Galicia (Spain)

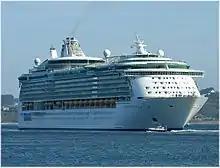
A cruise ship in the seaport of A Coruña.

Being located on the Atlantic coastline, Galicia has a very mild climate for the latitude and the marine influence affects most of the province to various degrees. In comparison to similar latitudes on the other side of the Atlantic, winters are exceptionally mild, with consistent rainfall. At sea level snow is exceptional, with temperatures just occasionally dropping below freezing; on the other hand, snow regularly falls in the eastern mountains from November to May. Overall, the climate of Galicia is comparable to the Pacific Northwest; the warmest coastal station of Pontevedra has a yearly mean temperature of . Ourense located somewhat inland is only slightly warmer with . Lugo, to the north, is colder, with , similar to the of Portland, Oregon.